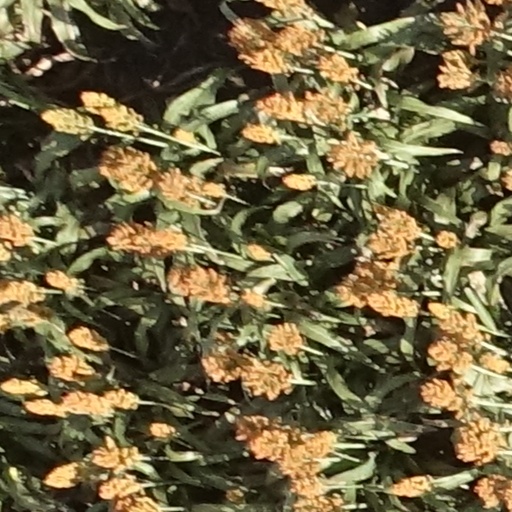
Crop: sorghum